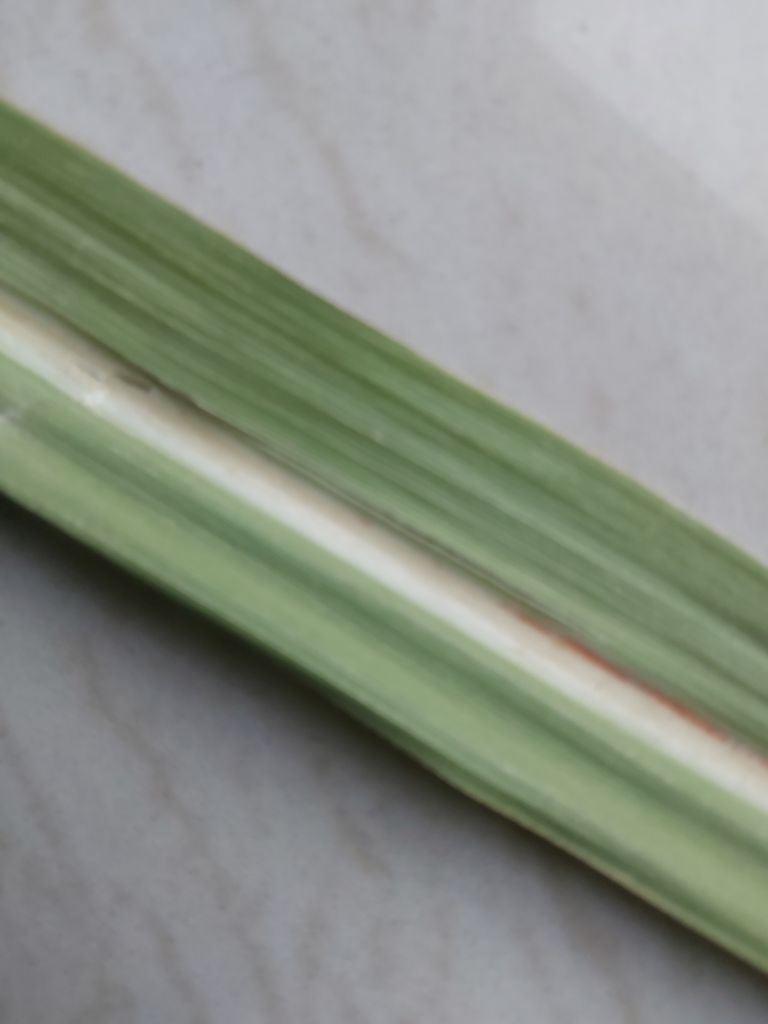
Label: Brown Spot